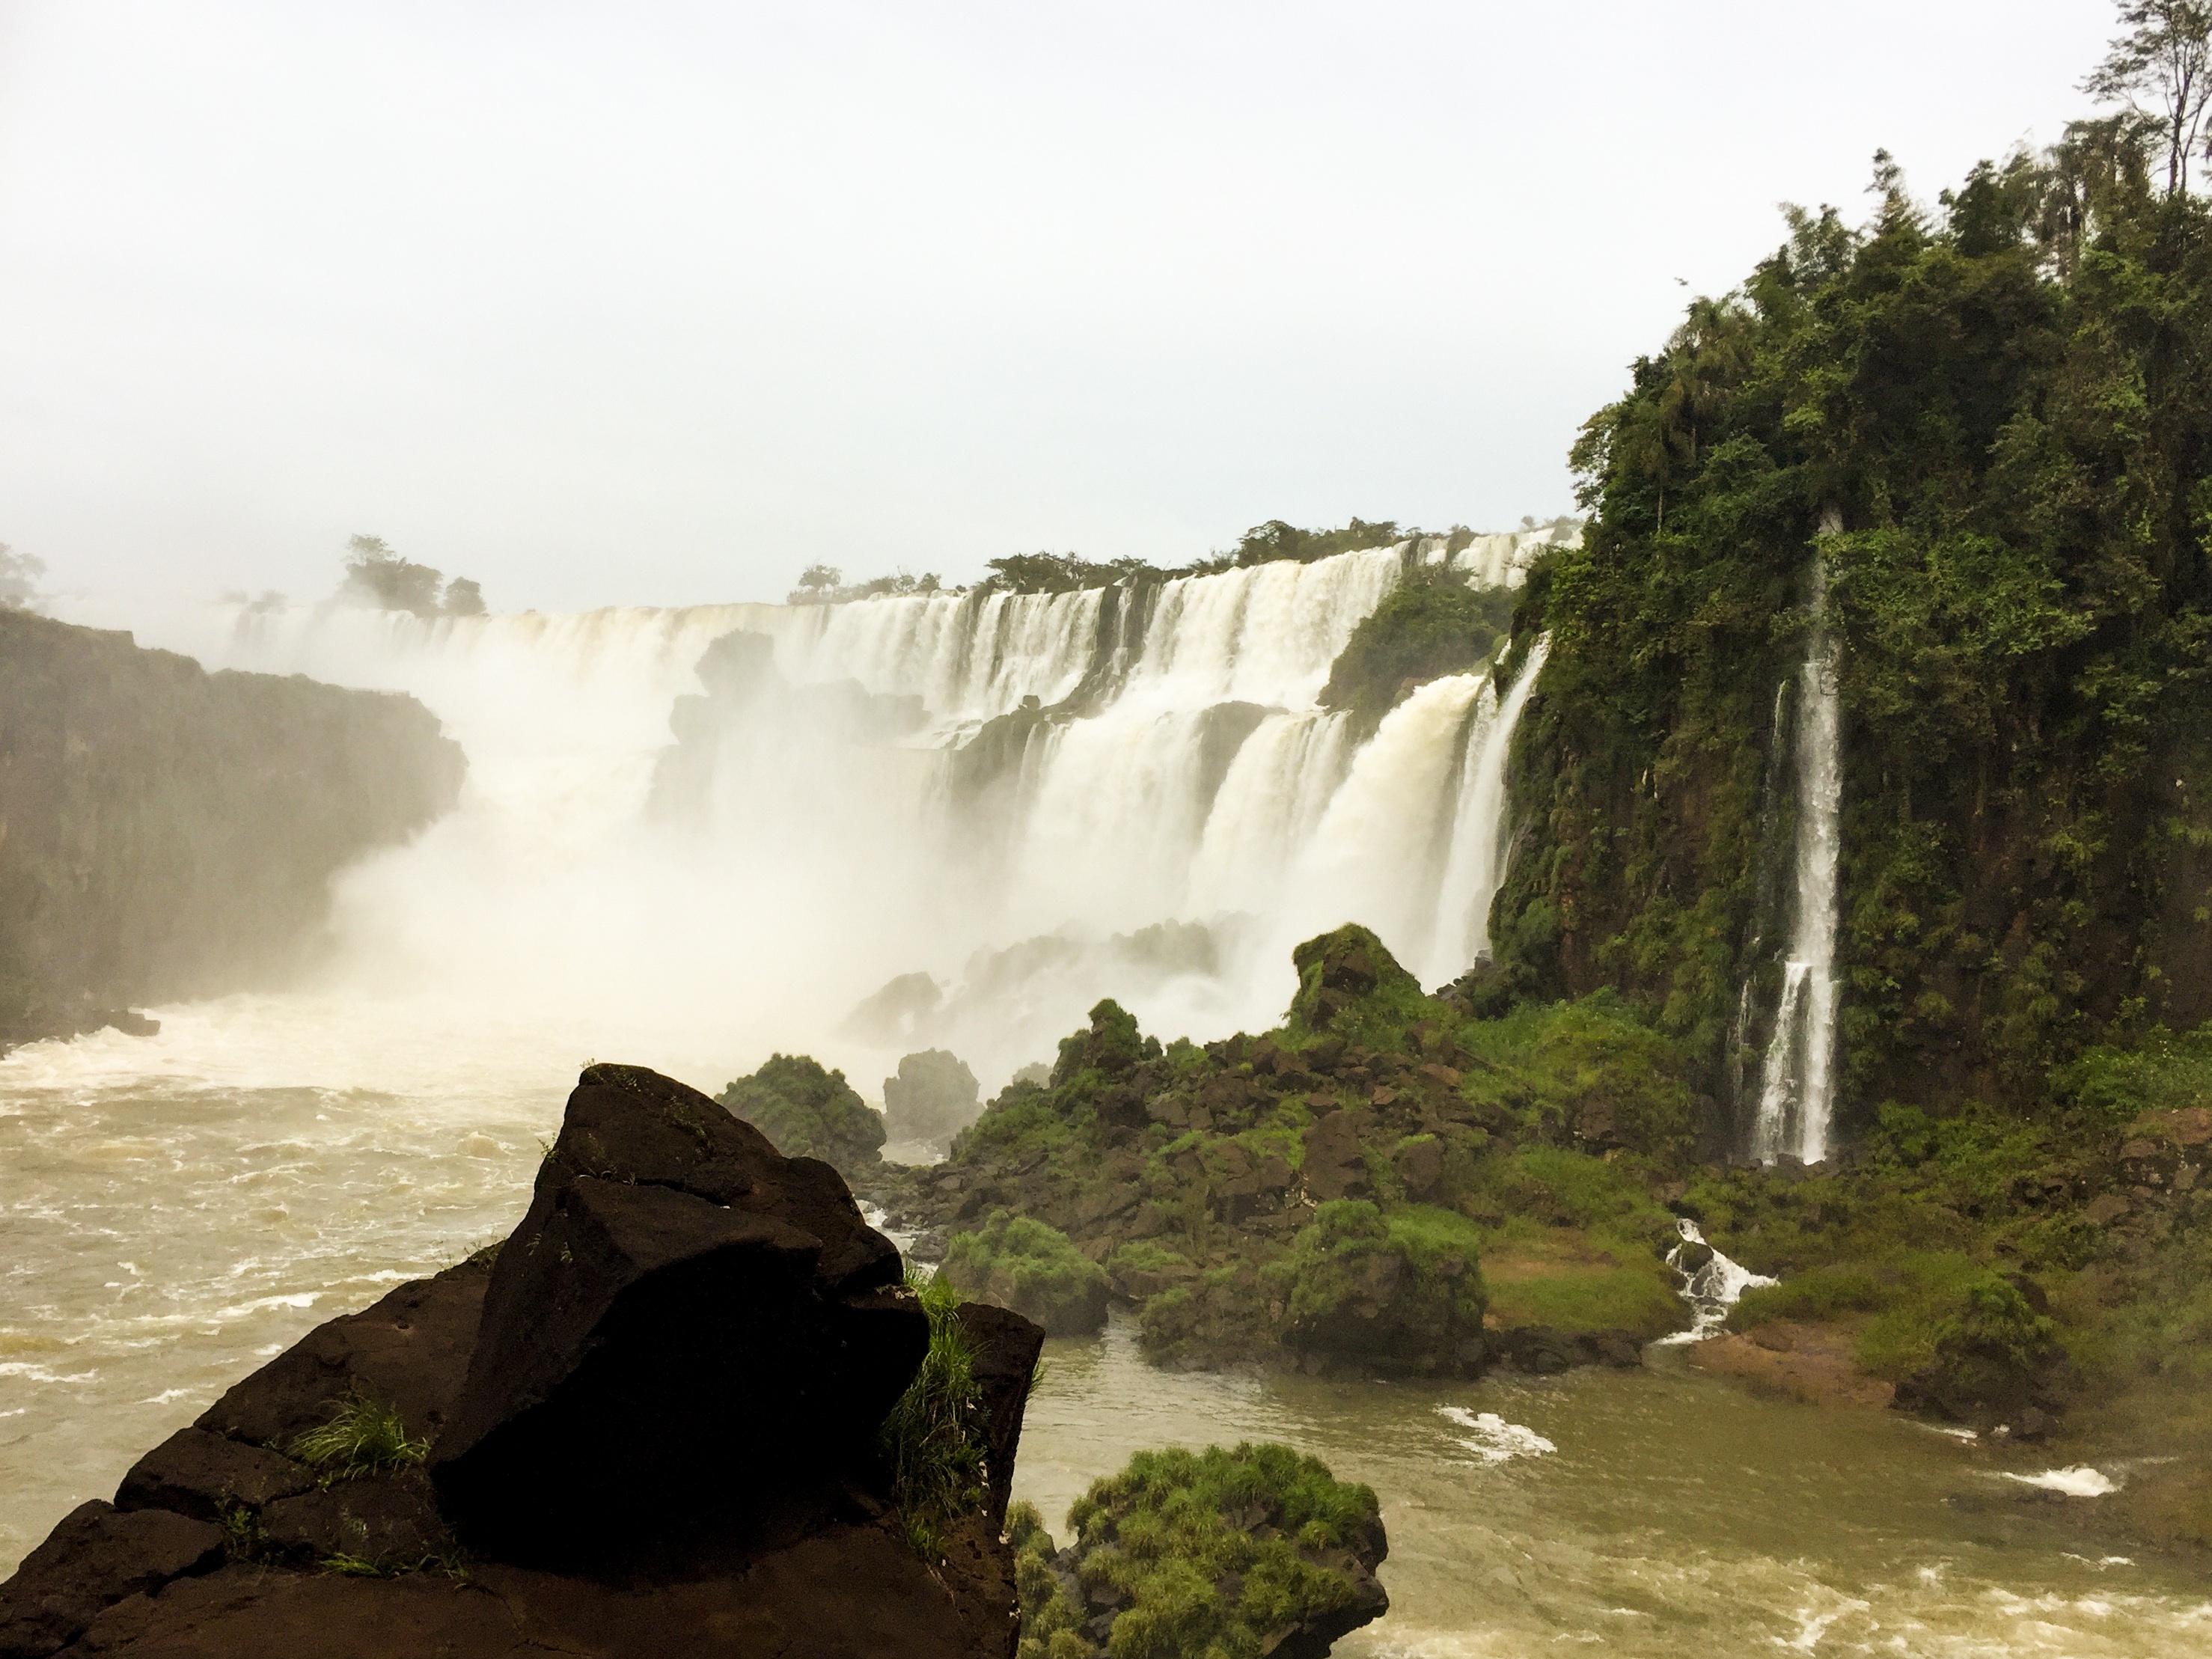
sea, coast, water, rock, waterfall, wave, cliff, terrain, body of water, water feature, atmospheric phenomenon